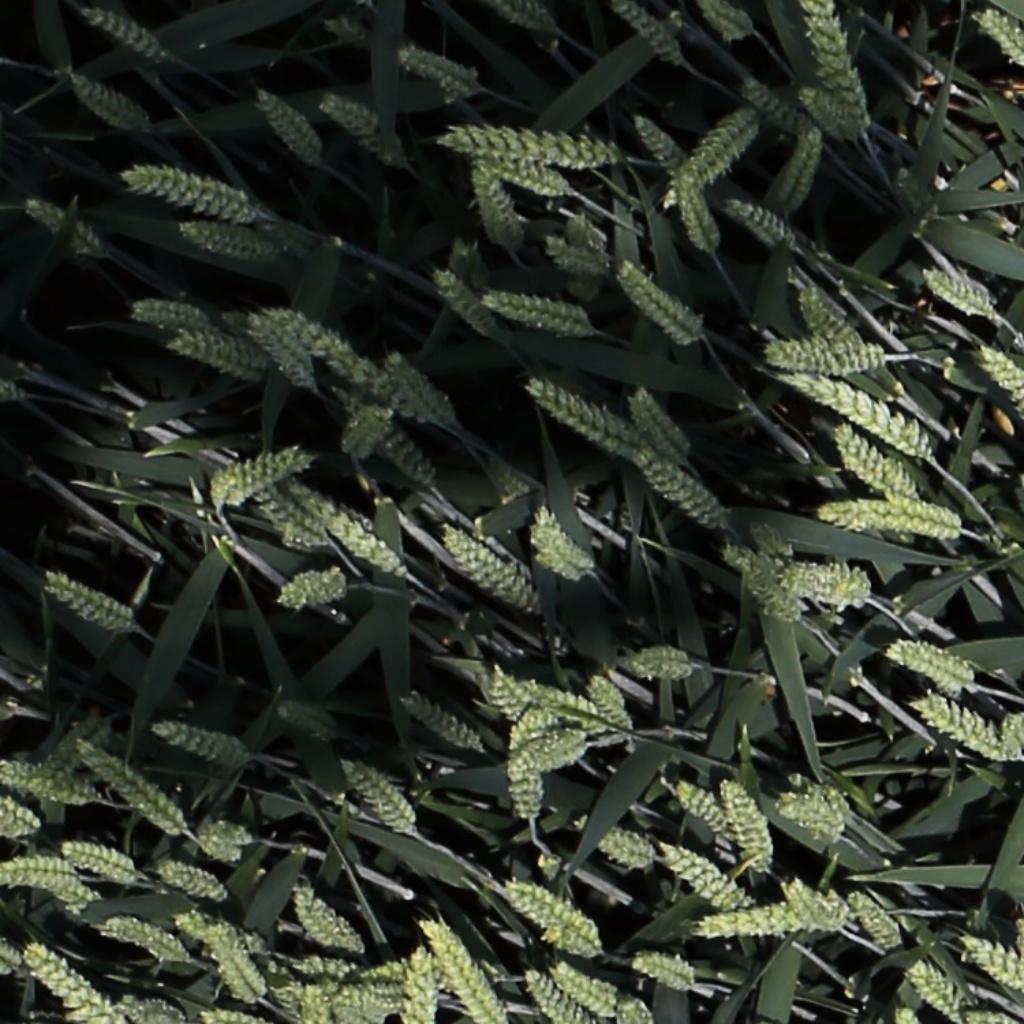
Country: Switzerland
Location: Usask
Wheat development stage: Filling